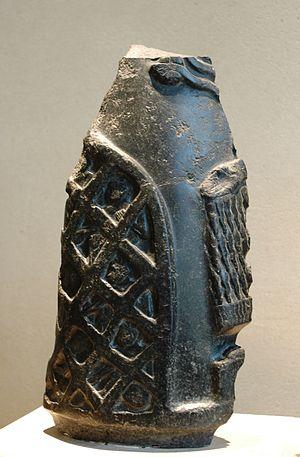
Sommet d'une stèle de victoire d'un roi akkadien. Diorite, période d'Akkad (v. 2300 av. J.-C.), amenée à Suse au XIIe siècle av. J.-C. comme butin de guerre. Découverte à Suse durant les fouilles de Jacques de Morgan (1904-1905).